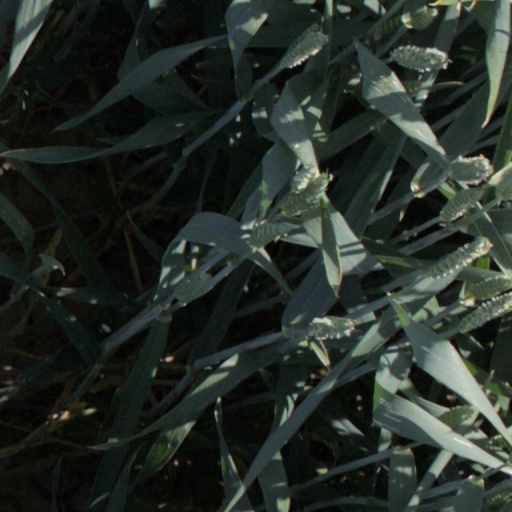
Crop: wheat